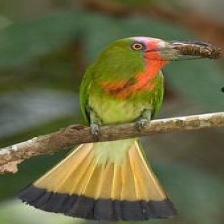
Species: RED BEARDED BEE EATER
Scientific name: NYCTYORNIS AMICTUS
ImageNet parent category: bee_eater